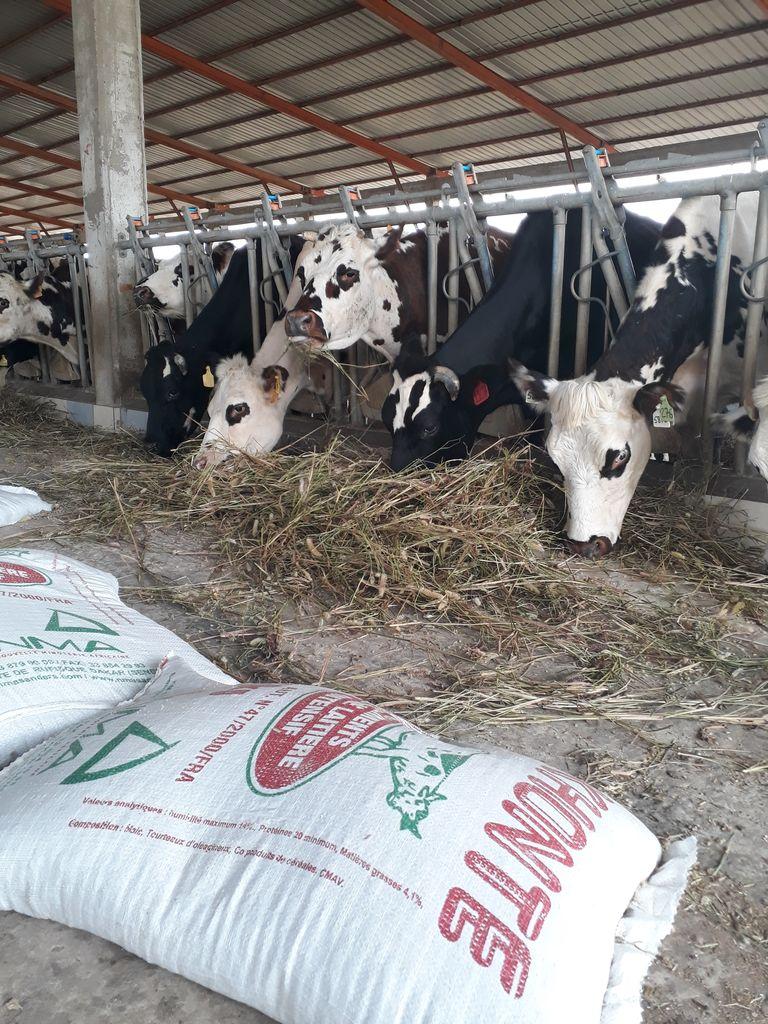
Ng'ombe hizi zinapata malisho bora kwa kuwa ziko hali nzuri na kuna vitu ambazo zinapewa ili ziweze kutoa chakula na pia kuna nyasi ambazo zinapewa kwa ng'ombe hizi ili zitoe maziwa kwa wingi.